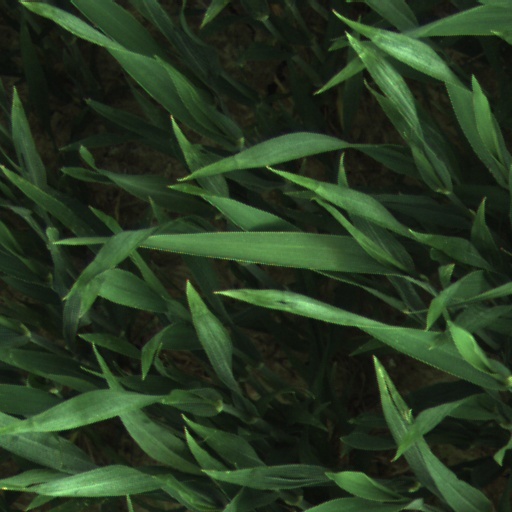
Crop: wheat